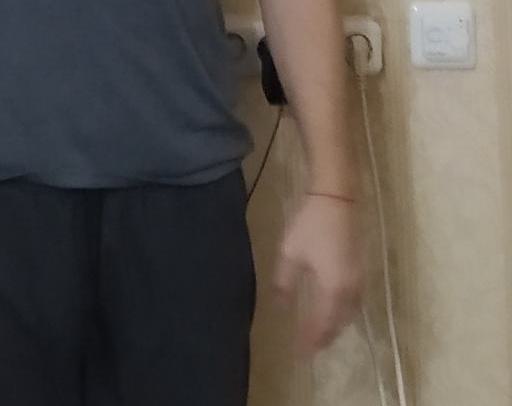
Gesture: no_gesture